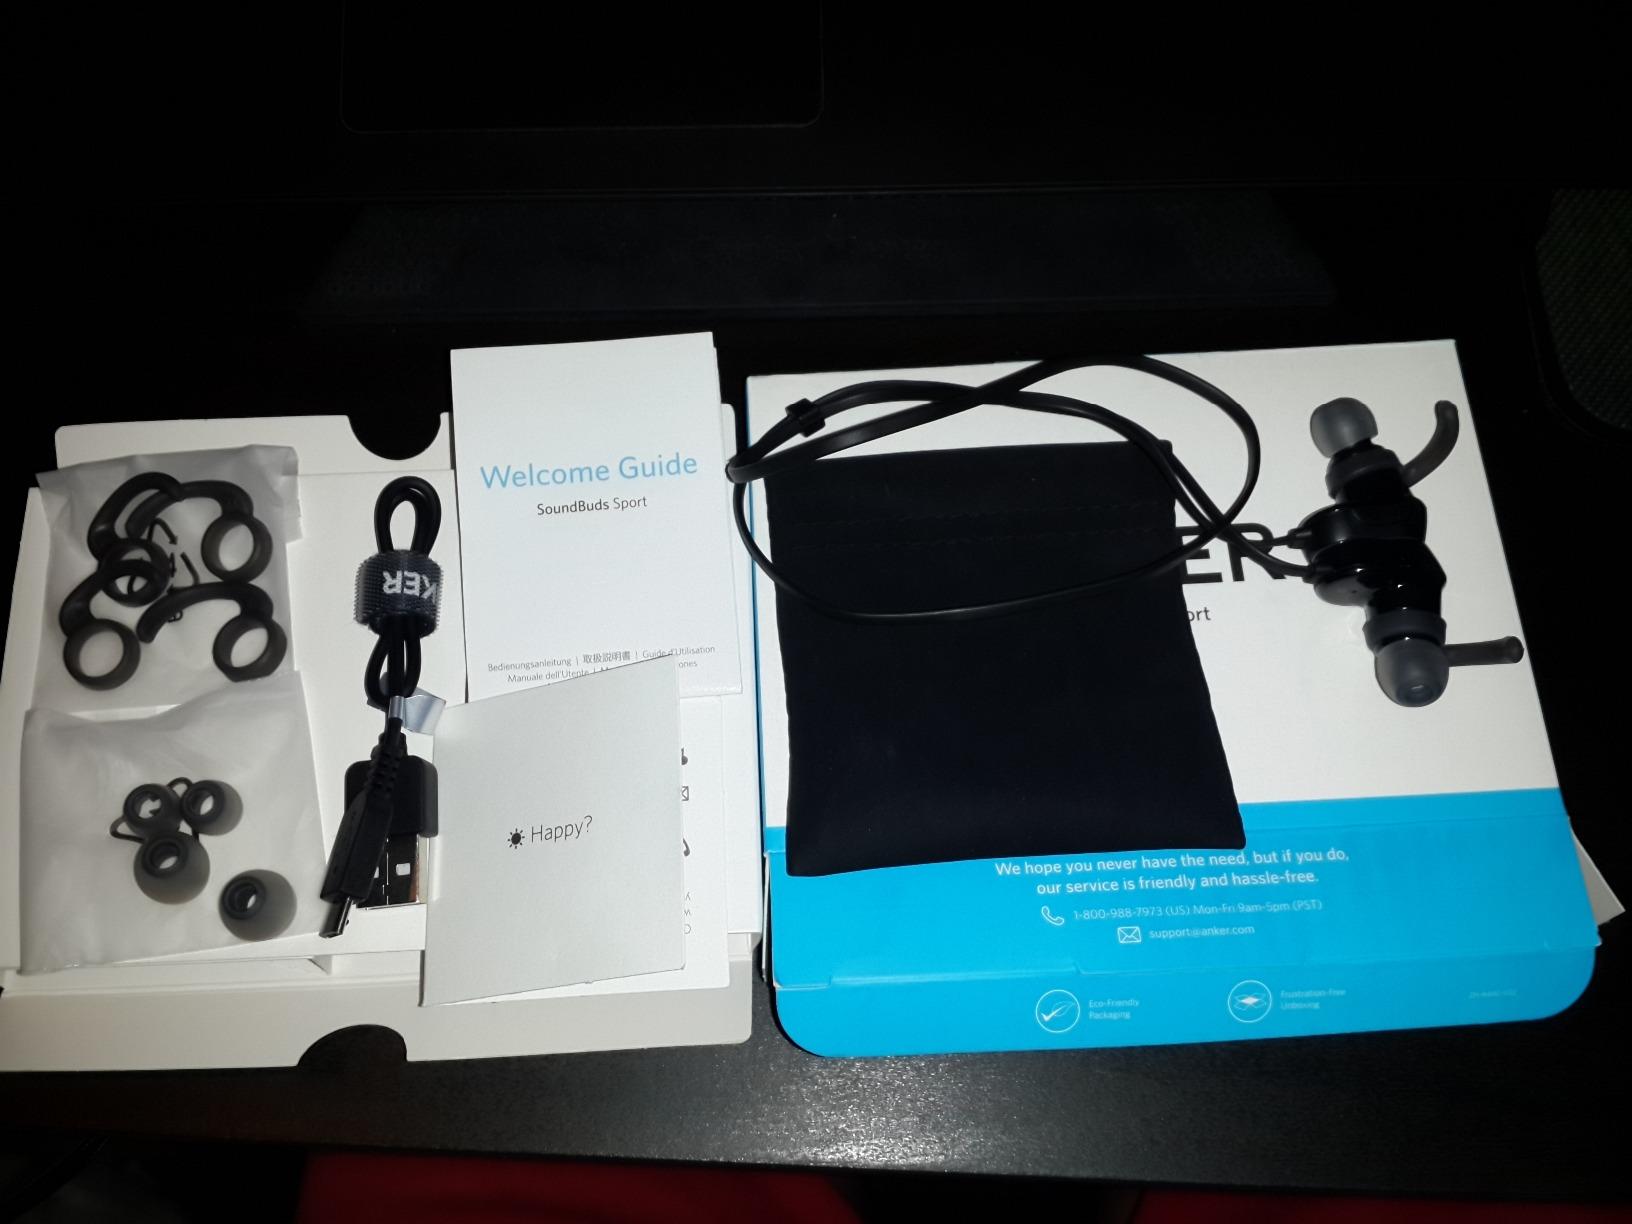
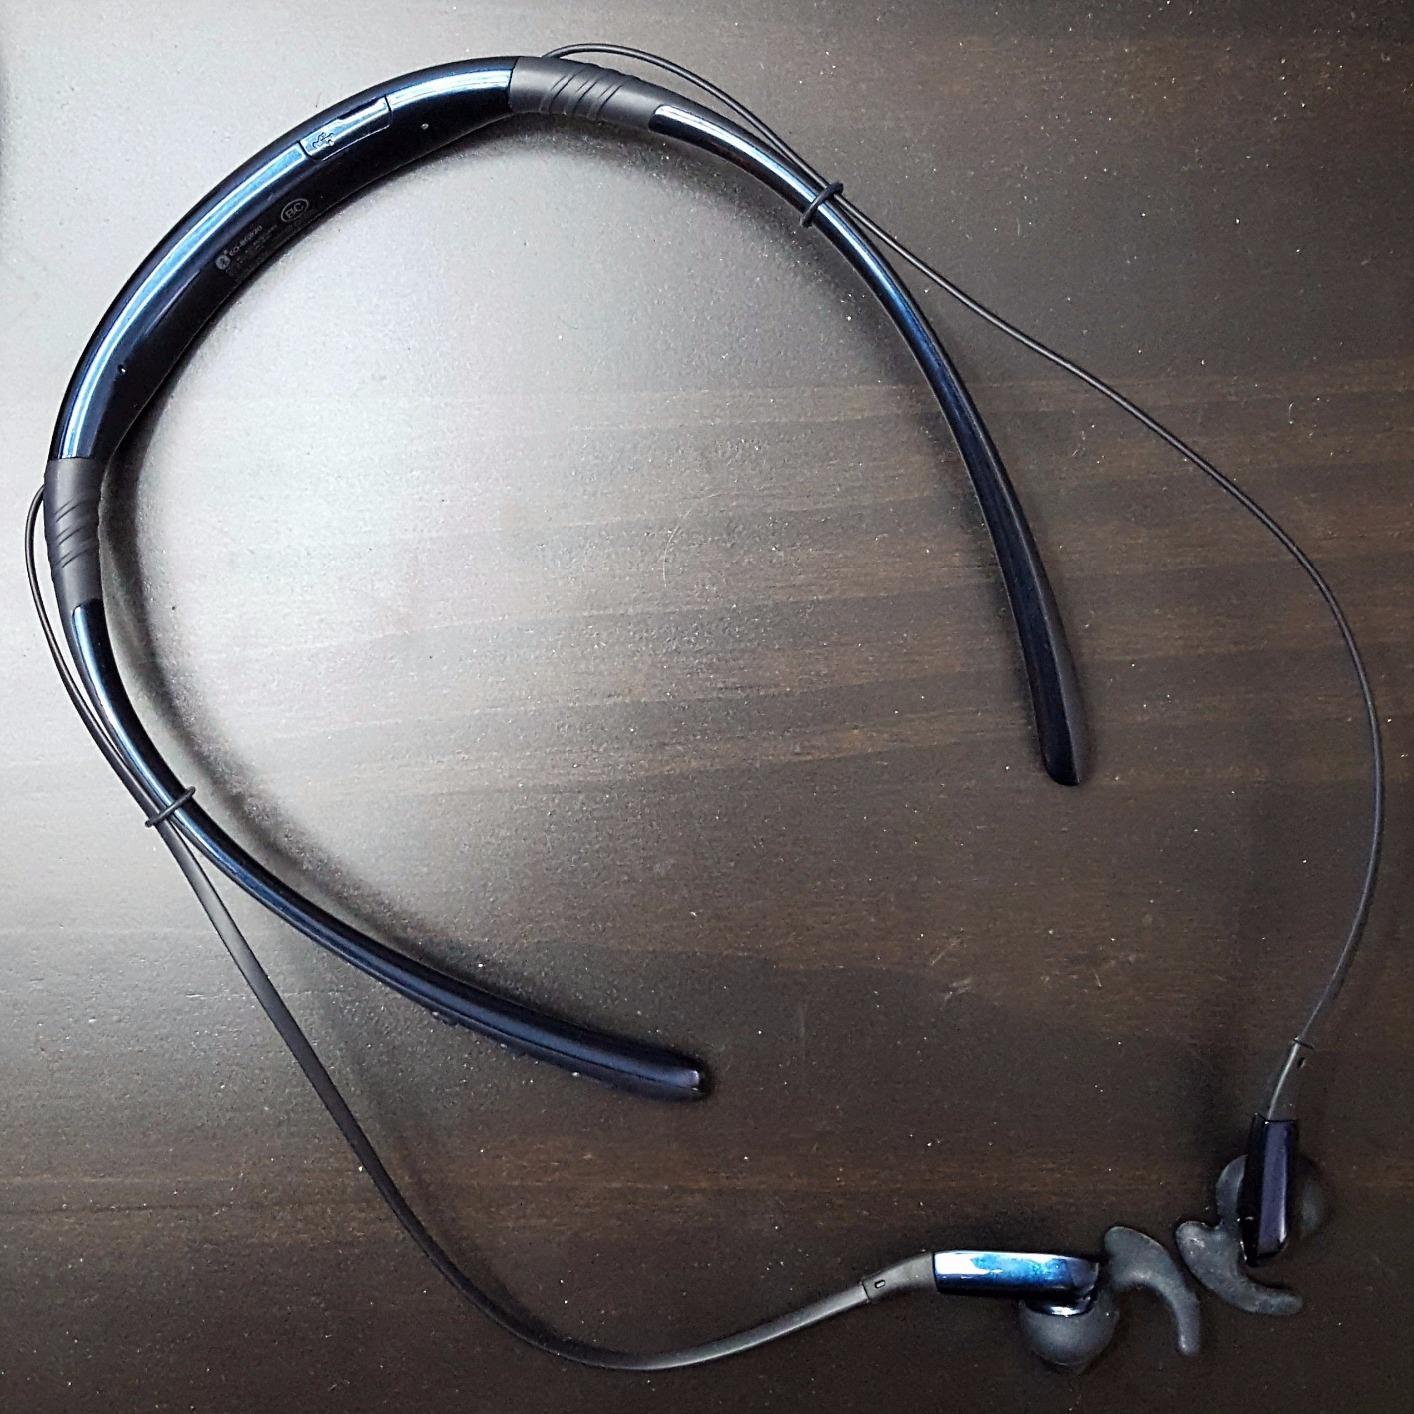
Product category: headphones
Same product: no